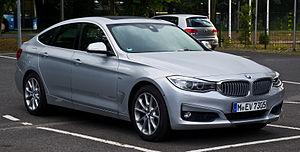
La BMW série 3 est une gamme de voitures berlines et coupés conçus par le constructeur allemand BMW. Cette série prend la succession en mai 1975 de la BMW 2002, reprenant la plupart de ses caractéristiques, tout en lui ajoutant de nombreuses évolutions, notamment au niveau des moteurs. La série 3 était autrefois le plus petit modèle fabriquée par BMW, avant que la place soit prise par la Série 1 en 2004. C'est également le modèle le plus vendu au monde en 2005 dans la catégorie des voitures de luxe de milieu de gamme, comptant ainsi pour près de 40 % des ventes du constructeur germanique.